Veterans Memorial Park (Sylmar, California)

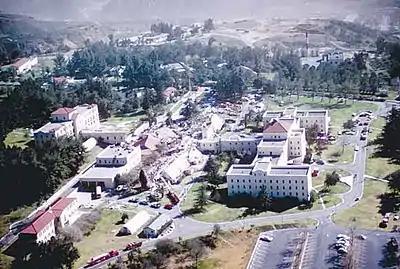
Aerial view of the partially destroyed Veterans Hospital.

The park occupies the site of the San Fernando Veterans Administration Hospital built in the 1940s which was severely damaged by the 1971 Sylmar Earthquake. The United States' government transferred ownership of the property to the County of Los Angeles in 1972 and the hospital was demolished. The park was dedicated in 1979.